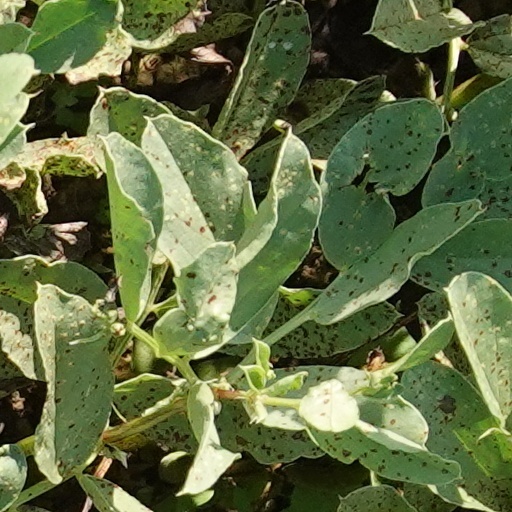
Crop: wheat